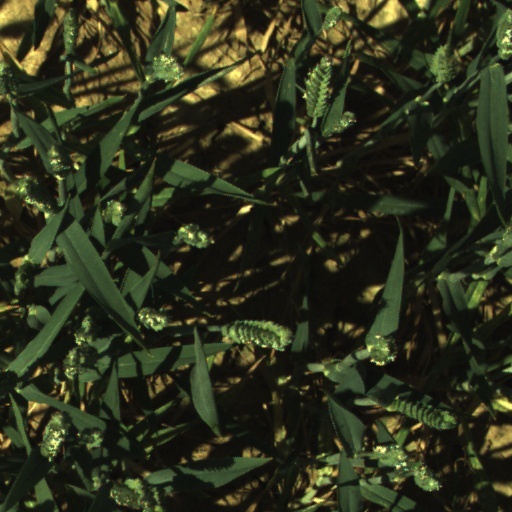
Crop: wheat